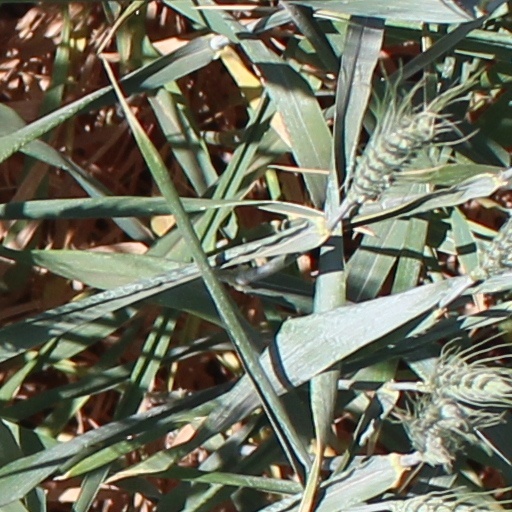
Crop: wheat